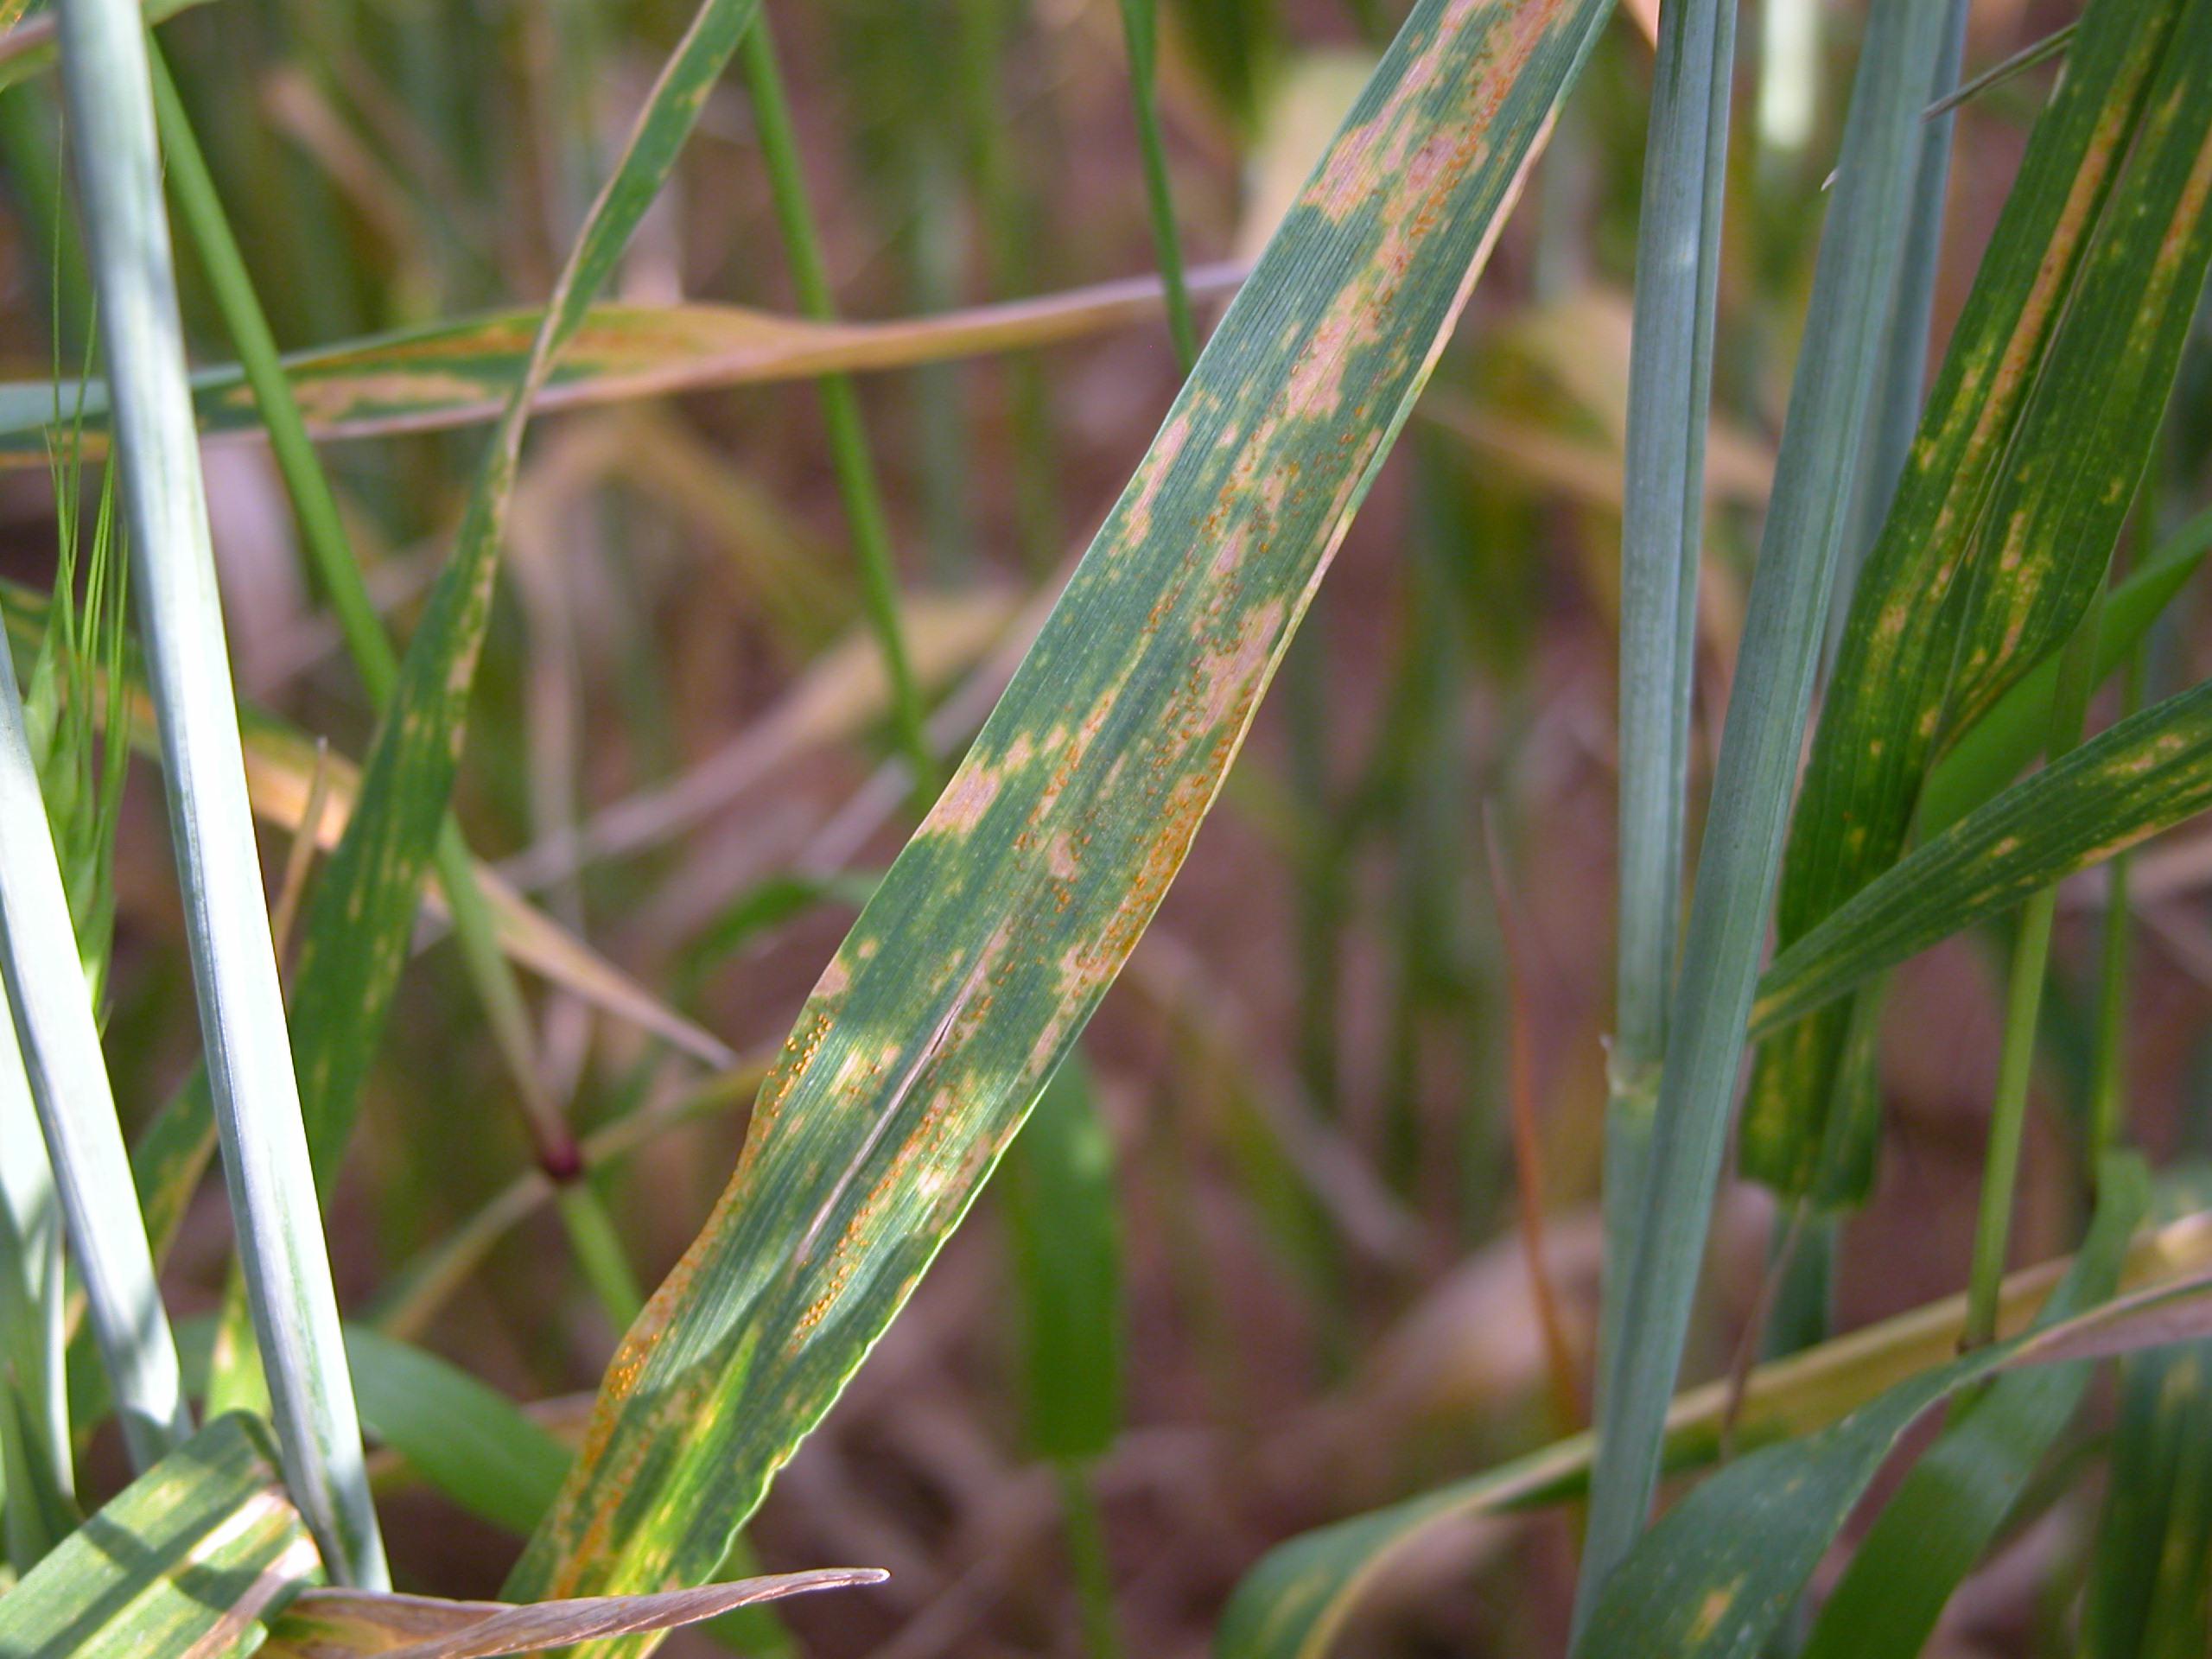
Plant: Wheat
Disease: wheat leaf rust